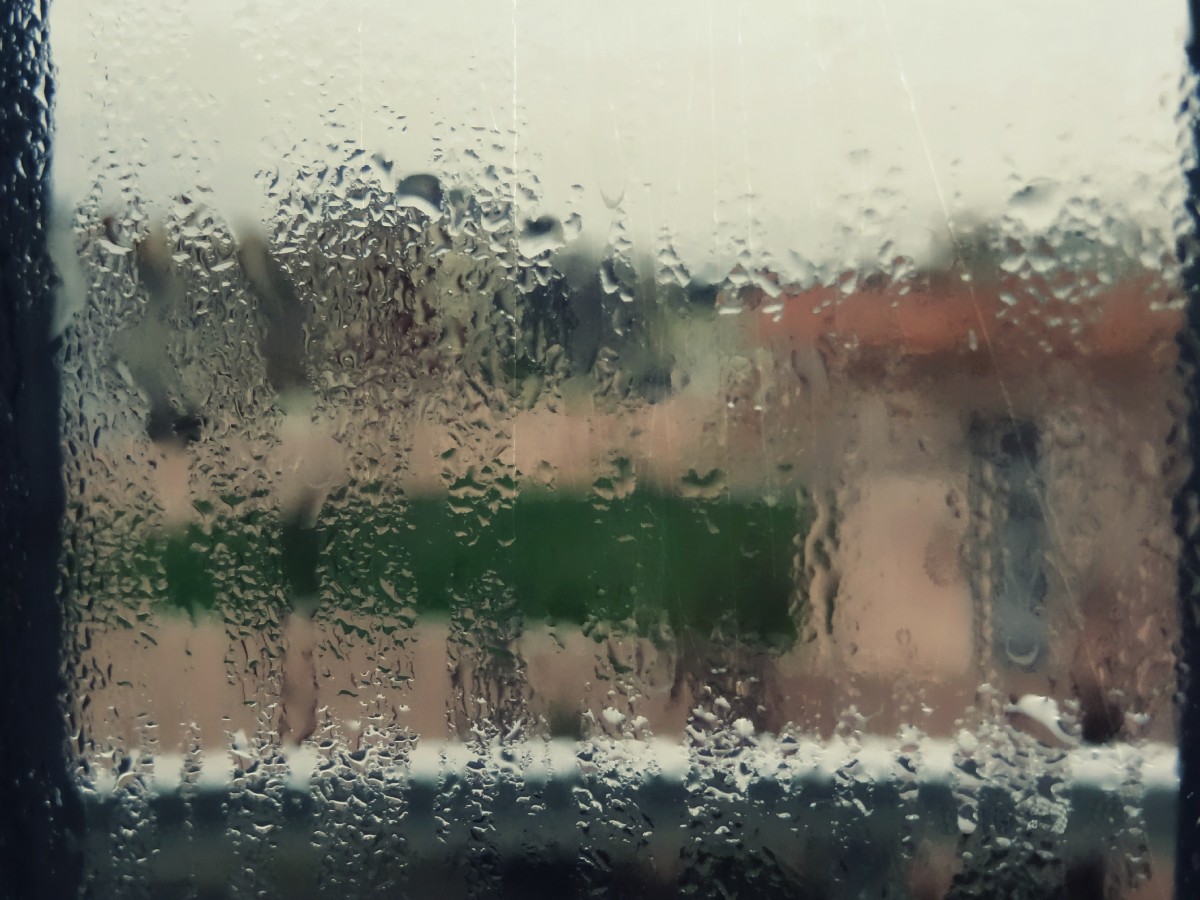
Tags: rain, reflection, weather